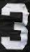
Number: 3